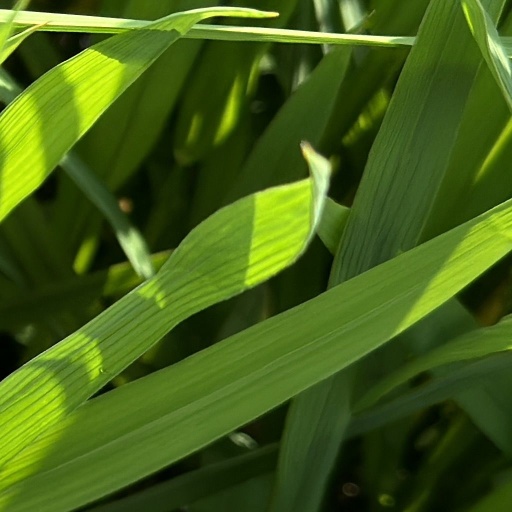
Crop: rice